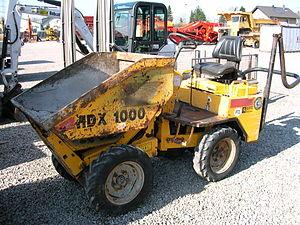
Tombereau désigne des engins de transport et manutention et dont l'utilisation est ancienne. Il peut concerner :